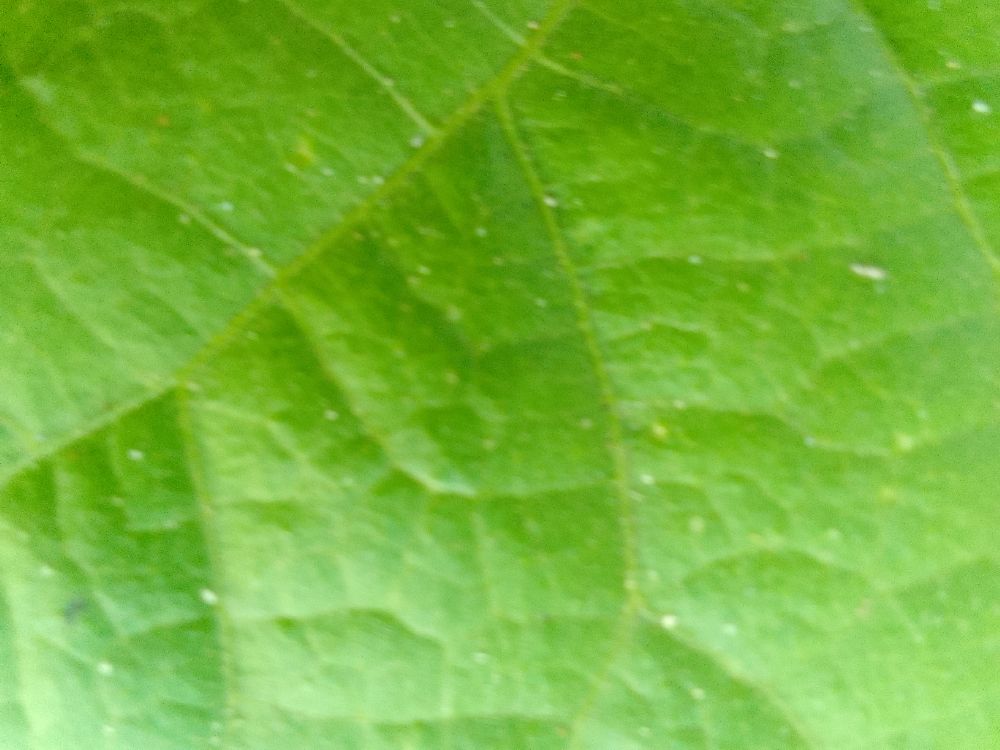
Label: healthy